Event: Nepal Earthquake
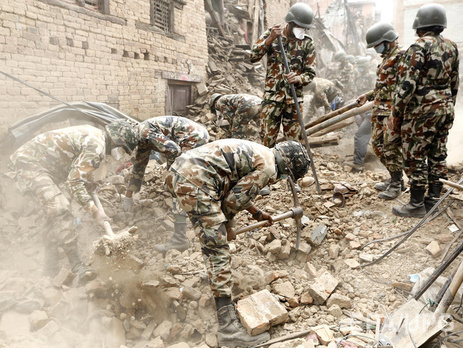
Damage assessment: damage